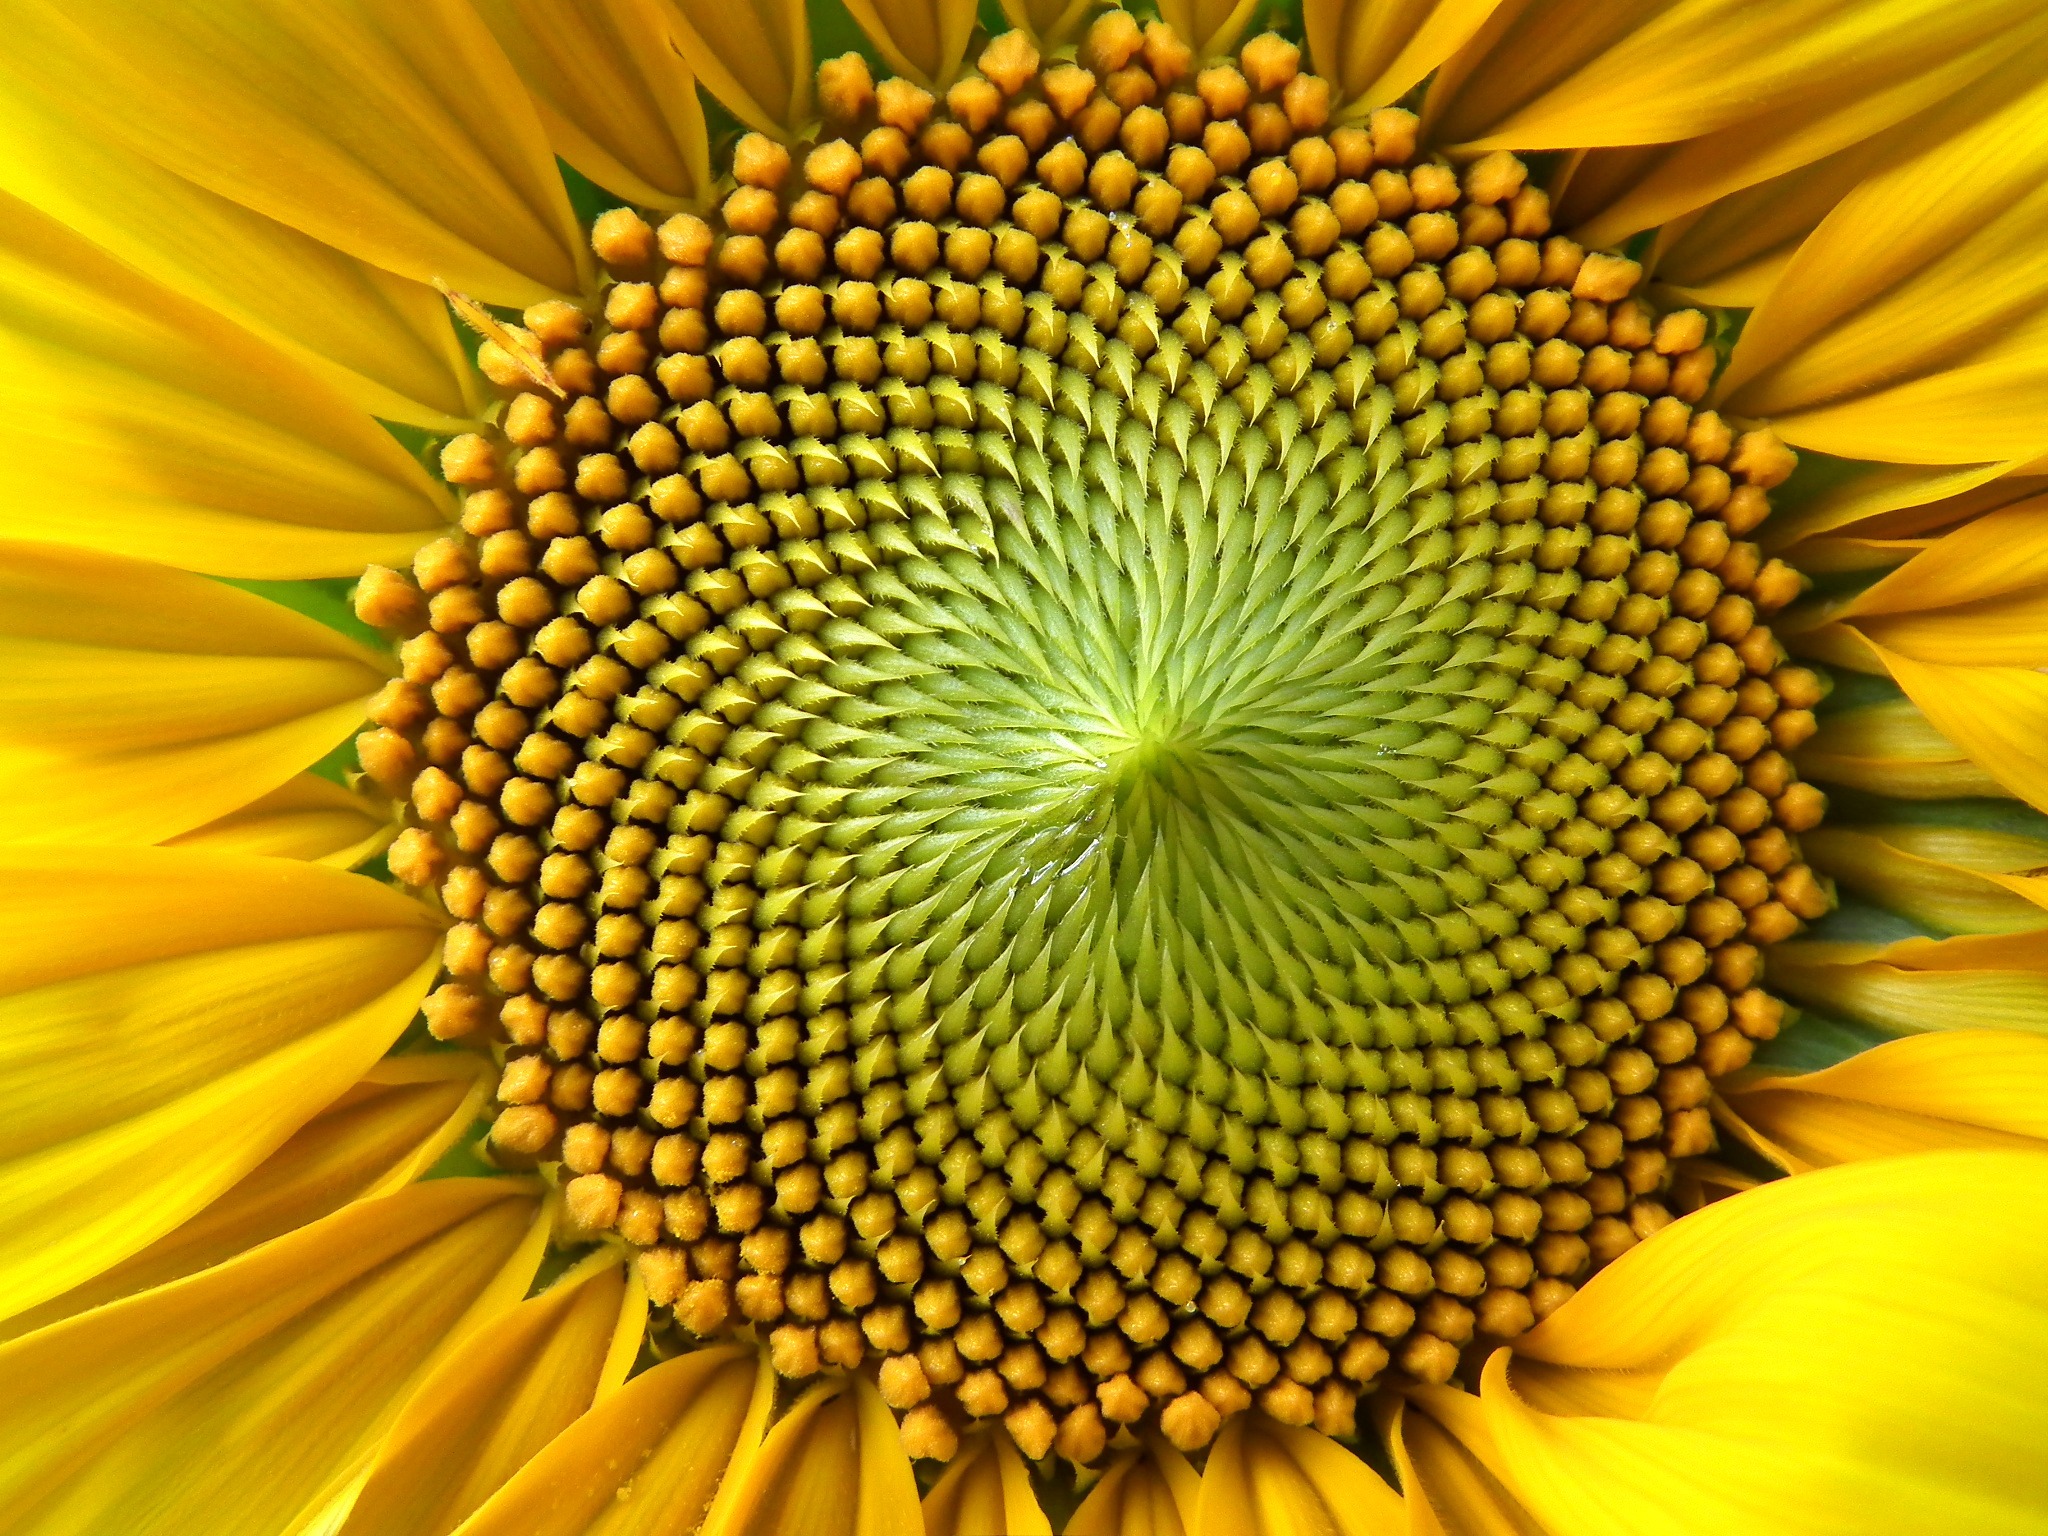
flower, petal, pollen, yellow, sunflower, flowers, close up, sunny, bright, stamen, symmetry, beautiful, large, macro photography, organism, flowering plant, daisy family, huge flower, sunflower seed